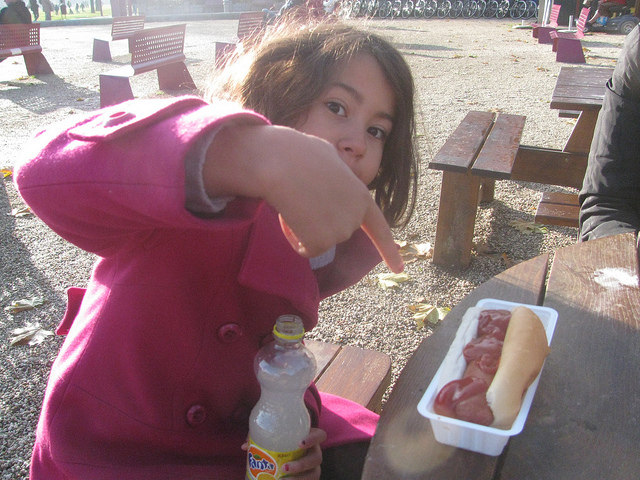
user: Given an image and a question. Answer the question in a short answer. Question: What is the temperature like? Short Answer:
assistant: cool